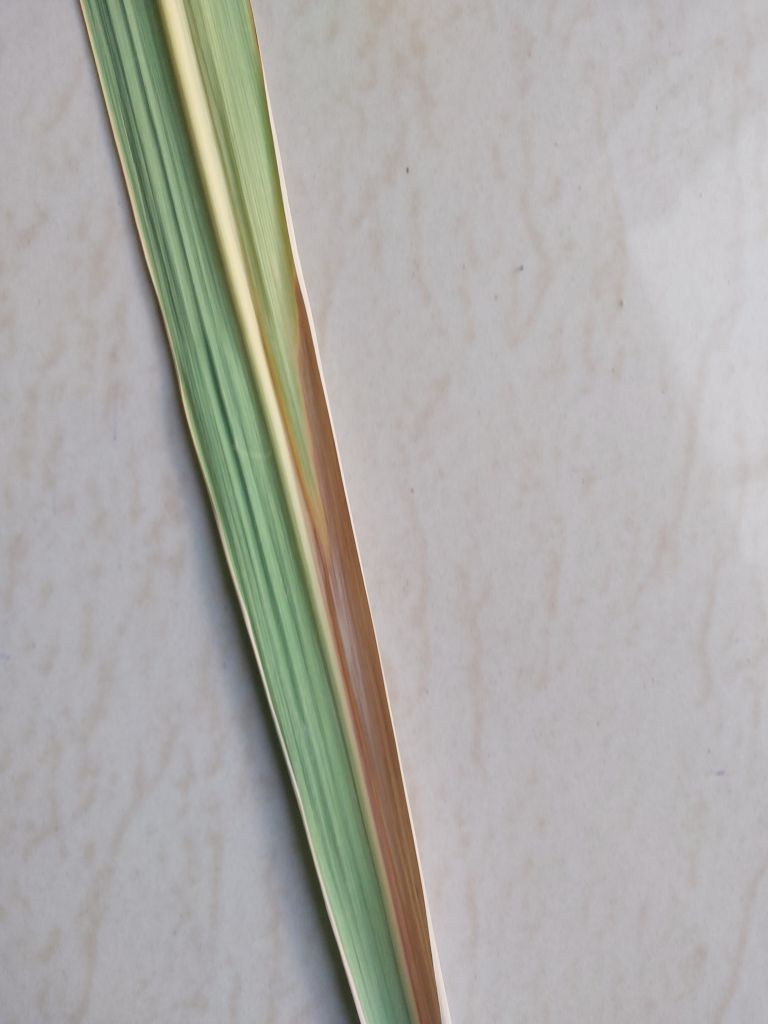
Label: Banded Chlorosis